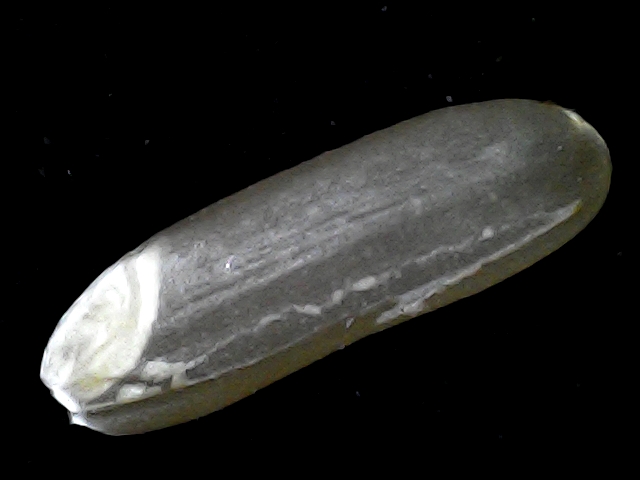
Rice variety: BR23